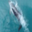
Label: dolphin